Oigny, Côte-d'Or

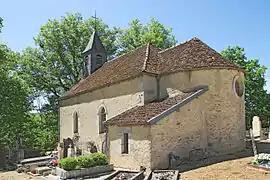
The church in Oigny

Oigny is a commune in the Côte-d'Or department in eastern France.